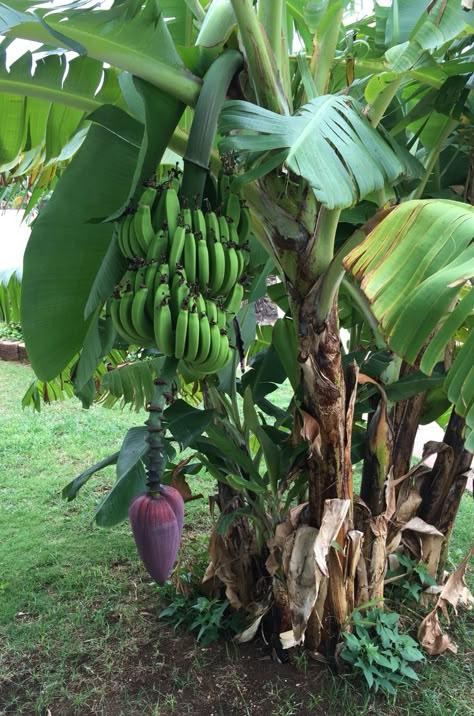
Nyasi fupi zenye rangi ya kijani kibichi pamoja na kundi la migomba iliyoota pamoja, ikiwa na mkungu wa ndizi mbichi kwa ajili ya kuvunwa na kupelekwa sokoni kuuzwa.